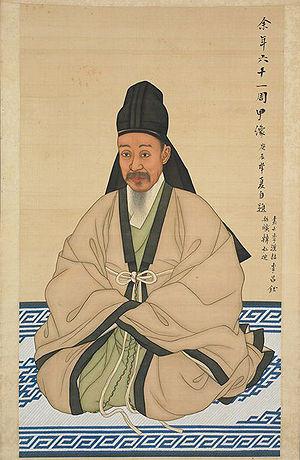
Le musée d'histoire de Séoul est un musée présentant l'histoire de Séoul depuis la période Joseon. Il dépend de la municipalité de Séoul et a été ouvert le 21 mai 2002. Le musée comporte des expositions permanentes et accueille aussi des expositions temporaires. Il abrite également une bibliothèque et une section pour enfants. Il participe à des programmes d'éducation et des programmes culturels. Le musée se situe à côté du palais de Gyeonghuigung, dans le centre de Séoul.